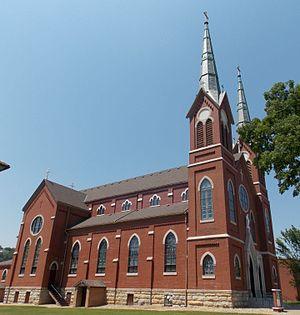
L'église Sainte-Marie est l'église paroissiale catholique de la ville de Guttenberg dans l'État de l'Iowa, aux États-Unis. Elle dépend de l'archidiocèse de Dubuque et elle est inscrite en 2004 au registre national des lieux historiques, ainsi que son presbytère, l'école paroissiale et le couvent.